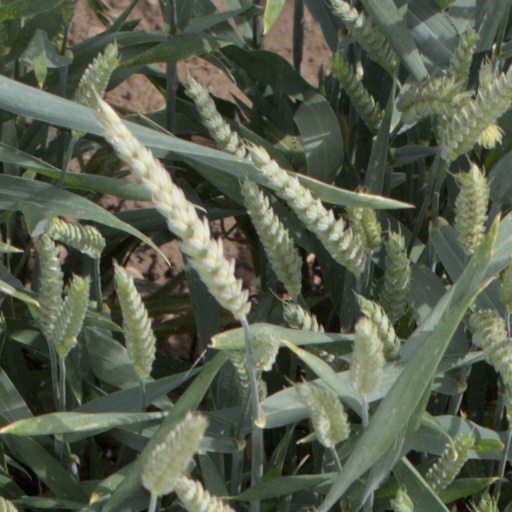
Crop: wheat